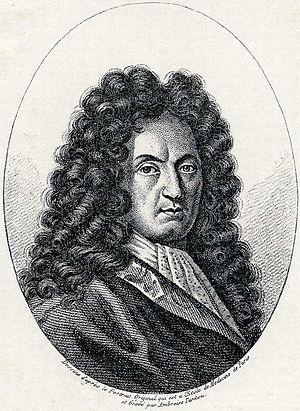
Jean François Clément Morand (1726-1784) français chimiste, minéralogiste et médecin Español: Jean François Clément Morand (1726-1784) de químicos franceses, minerálogo y médico Русский: Жан Франсуа Клемента Моранда (1726-1784) французских химиков, минералог и медик